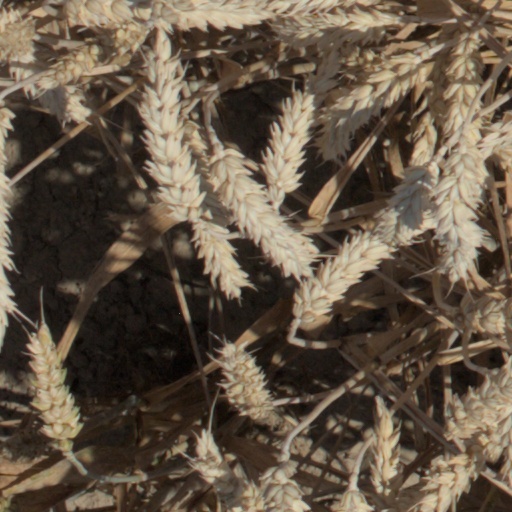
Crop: wheat